Harbor Island, San Diego

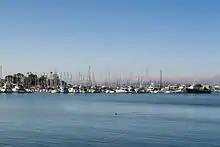
A marina on Harbor Island, San Diego

Harbor Island is a man-made peninsula created in 1961 from harbor dredgings, located in San Diego Bay in San Diego, California. It lies between Shelter Island and downtown San Diego, and is directly across Harbor Drive from San Diego International Airport. It is long and only a few hundred feet wide. A single road, Harbor Island Drive, runs from one end of Harbor Island to the other and connects it to the mainland.